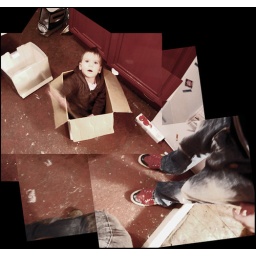
sophie pie in a box in a kitchen in a montage